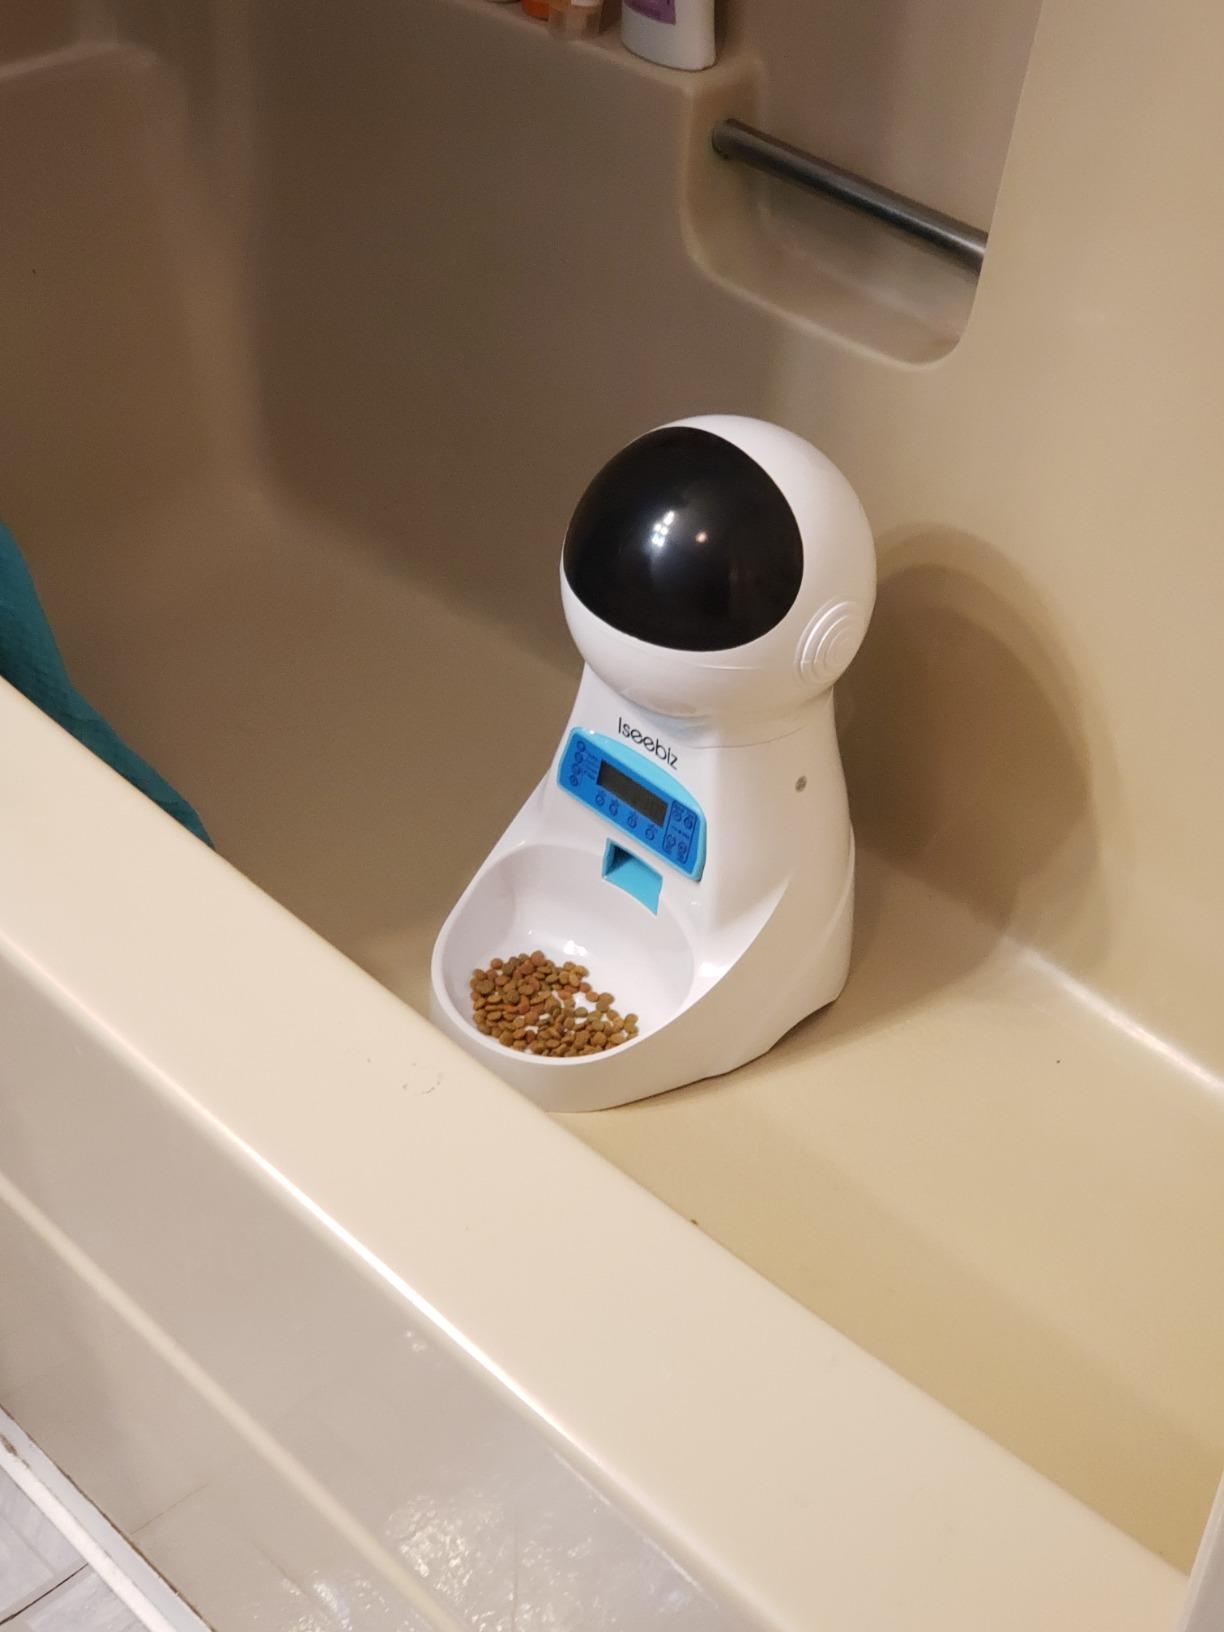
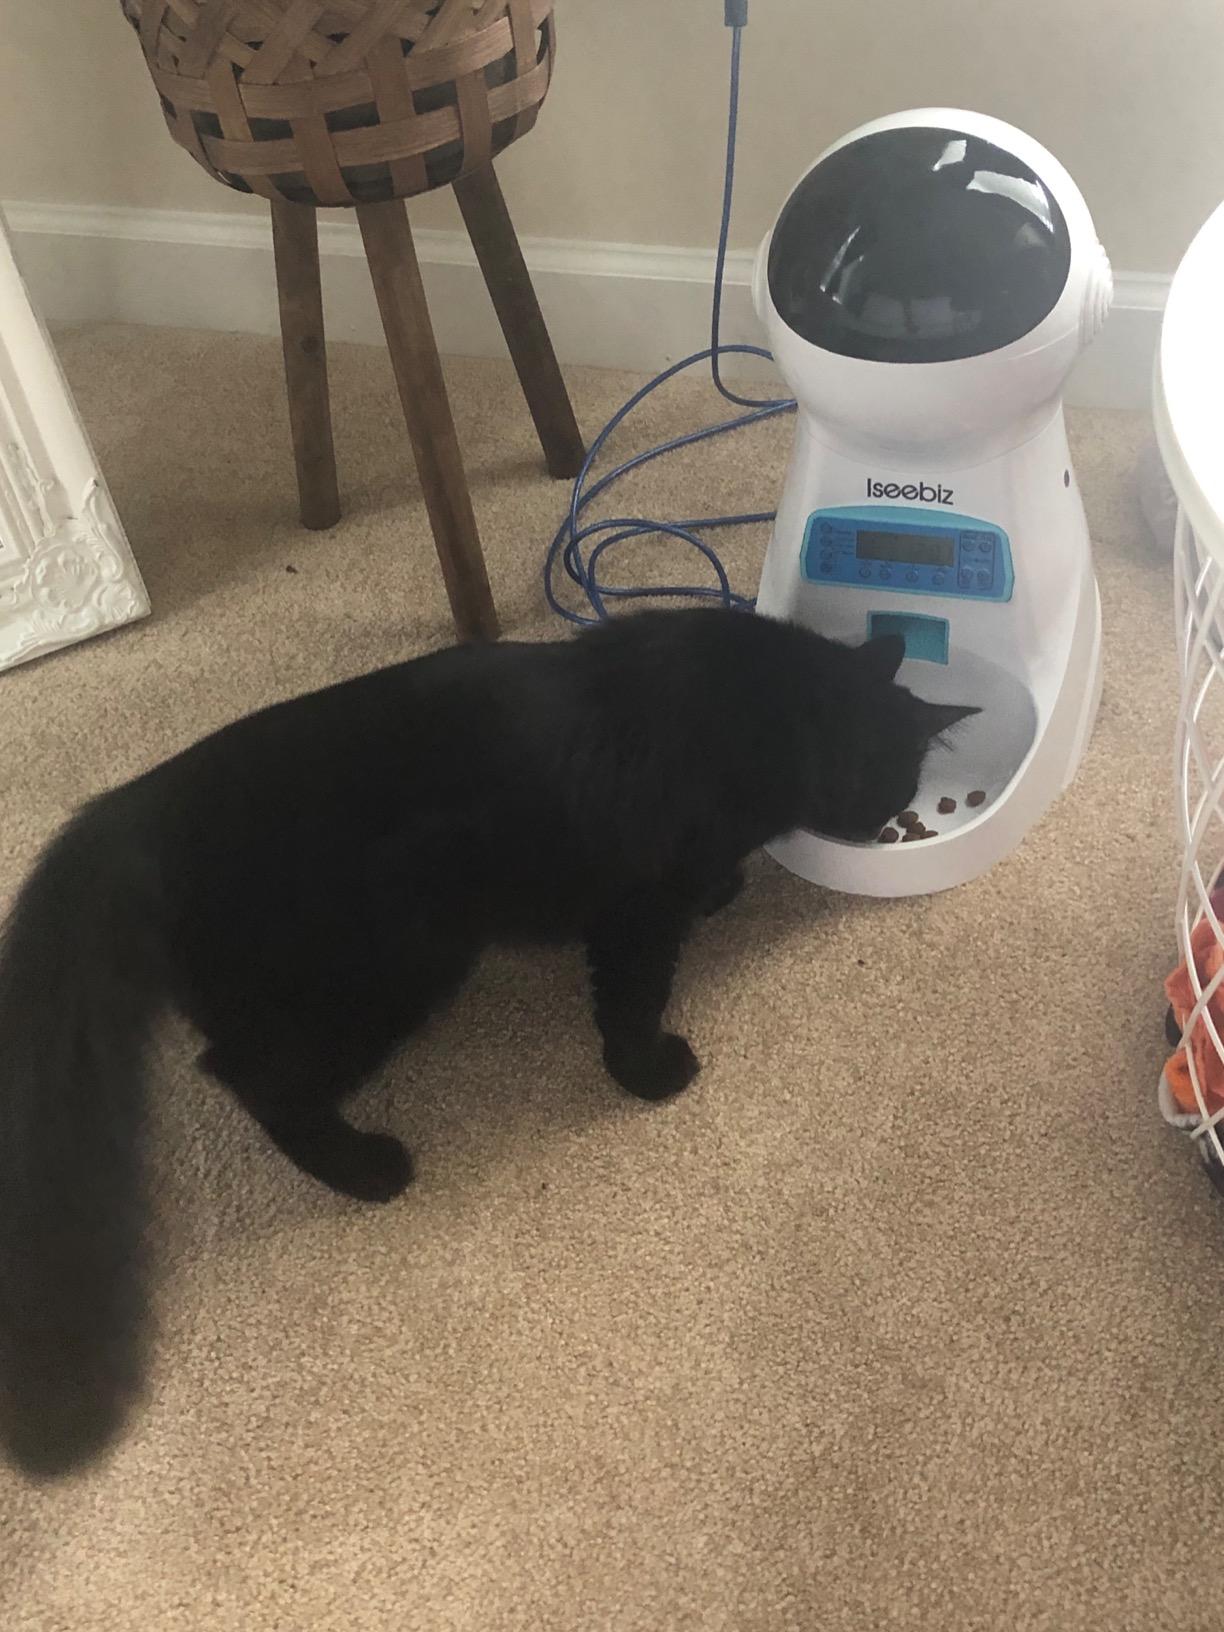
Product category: items_feeder
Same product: yes